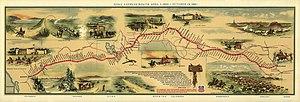
Le fort Bridger est d'abord un avant-poste de traite des fourrures du xixᵉ siècle créé en 1842, sur le Blacks Fork de la Green River, dans ce qui est maintenant le comté d'Uinta au Wyoming, États-Unis. Il devient un point de ravitaillement vital pour les trains de wagons sur la piste de l'Oregon, la piste de la Californie et la piste des Mormons. L'armée y crée un poste militaire en 1858 pendant la guerre de l'Utah, jusqu'à sa fermeture définitive en 1890. Une petite ville, Fort Bridger est située à proximité du fort et prend son nom.